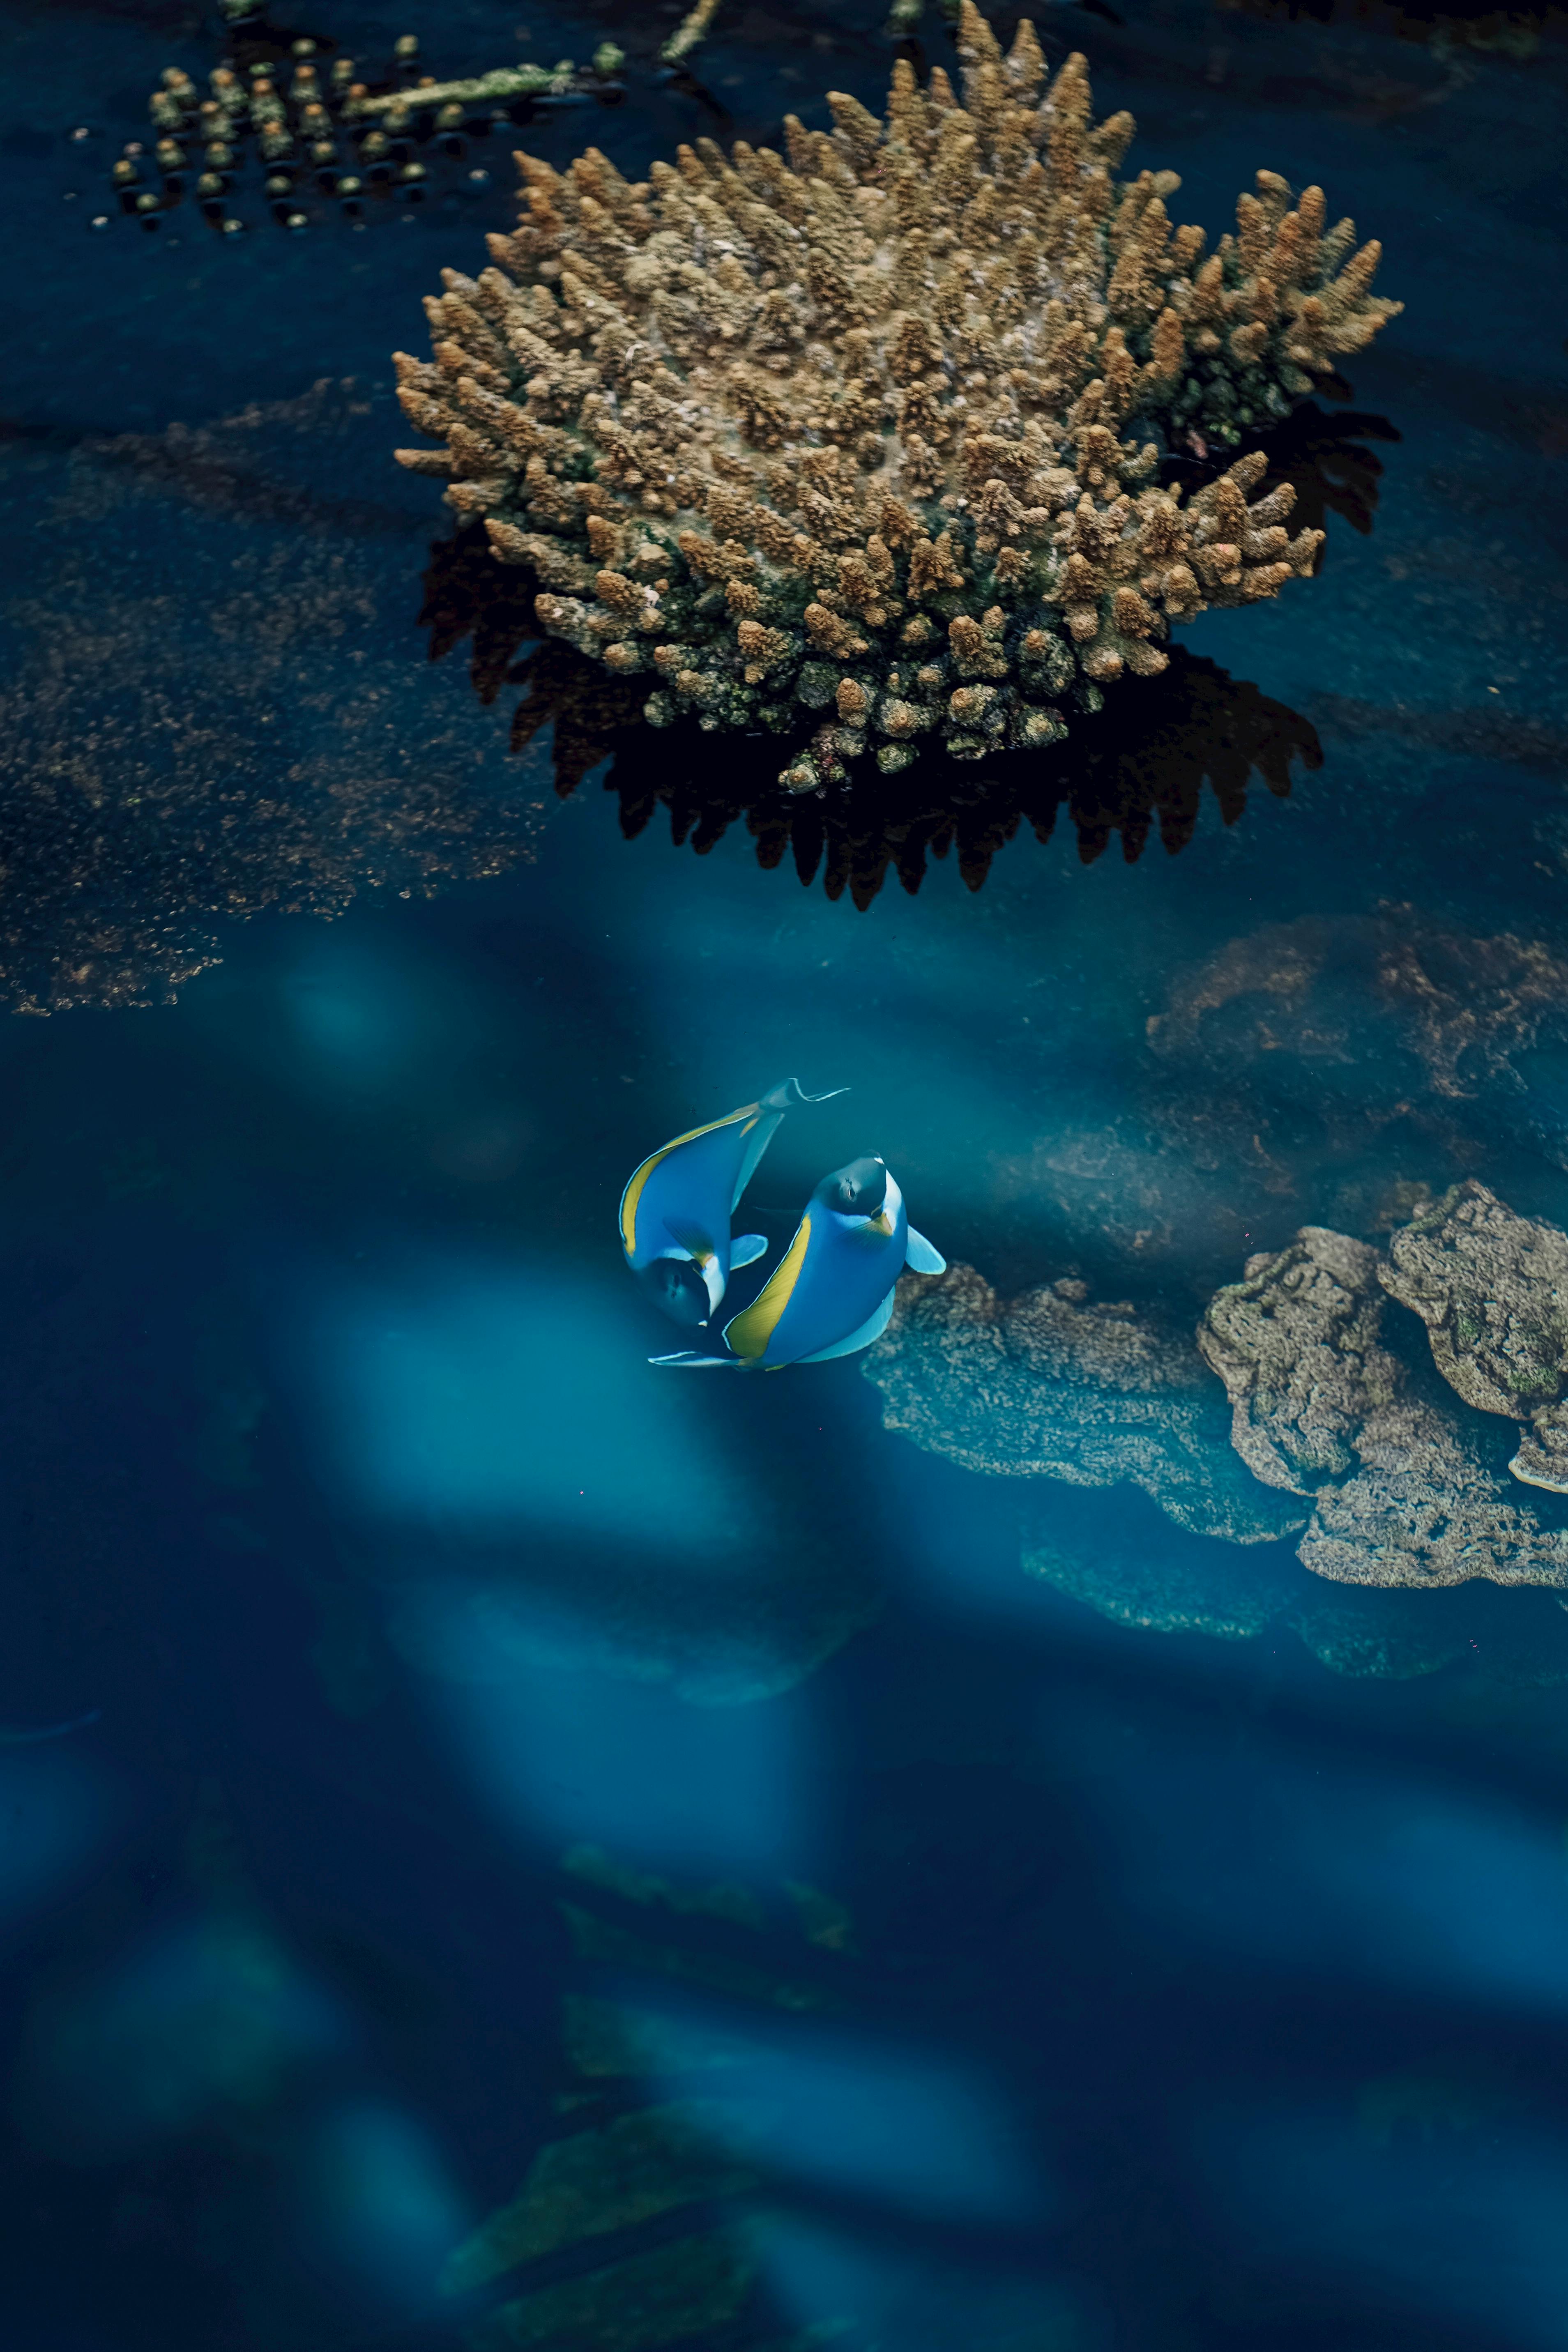
natural, water, nature, plant, organism, underwater, marine biology, coral, electric blue, coral reef, reef, event, fish, ocean, wildlife, landscape, stony coral, rock, recreation, shoal, tropics, tree, wind wave, pattern, illustration